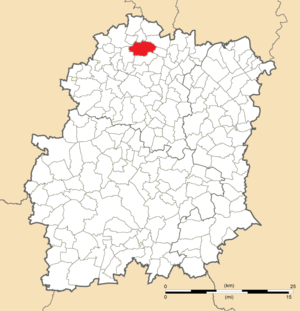
Carte de position de Palaiseau en Essonne.
Palaiseau est une commune française située à dix-huit kilomètres au sud-ouest de Paris, sous-préfecture du département de l’Essonne, dans la région Île-de-France.